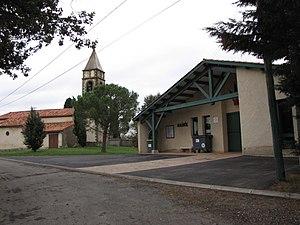
Mairie de Lapeyrère
La liste des églises de la Haute-Garonne recense de manière exhaustive les églises situées dans le département français de la Haute-Garonne.
Lapeyrère est une commune française située dans le département de la Haute-Garonne en région Occitanie.